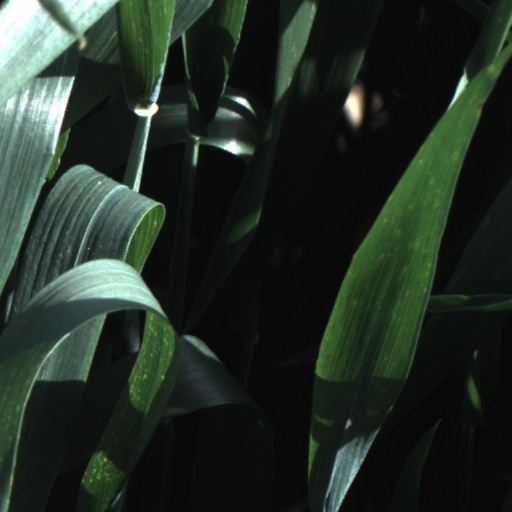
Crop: wheat